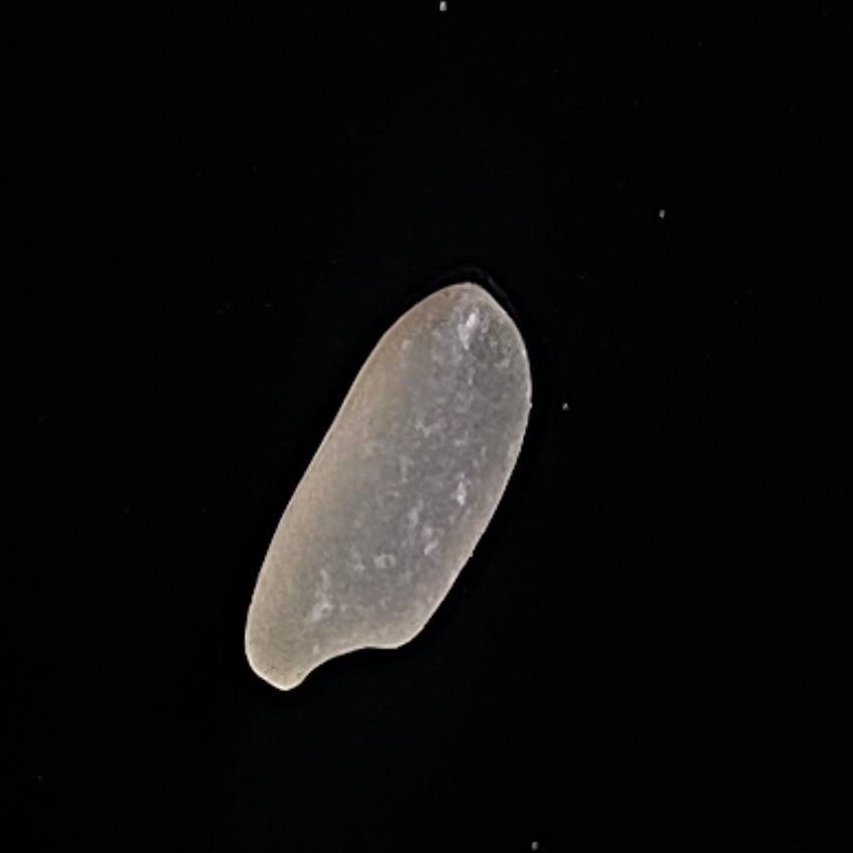
Rice variety: Paijam